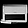
Label: Bag